Speed bump

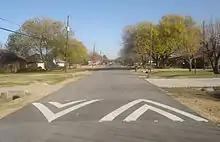
Speed hump made of asphalt

A speed hump (also called a road hump, or undulation, and speed ramp) is a rounded traffic calming device used to reduce vehicle speed and thus sound volume on residential streets. Humps are placed across the road to slow traffic and are often installed in a series of several humps to prevent cars from speeding before and after the hump. Common speed hump shapes are parabolic, circular, and sinusoidal. In Norway, speed humps are often placed at pedestrian crossings.